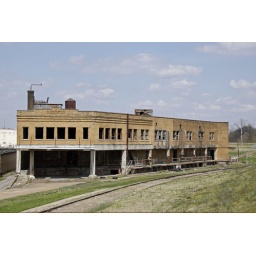
A ghost building along the railroad tracks and river levee in Helena